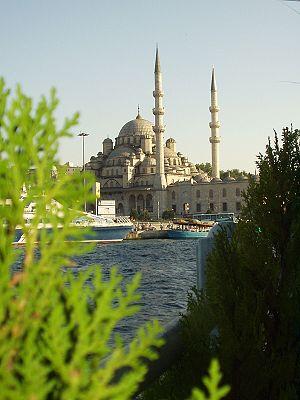
On nomme architecture islamique l'art de construire développé dans une région s'étendant de l'Espagne à l'Inde entre 622 et le XIXᵉ siècle, le dar-al-islam, correspondant au califat omeyyade.